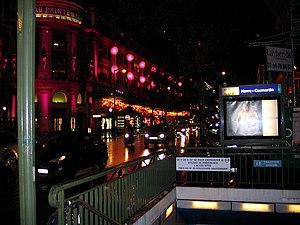
Le Printemps est une entreprise française exploitante de grands magasins qui se positionne principalement sur des marques de mode, de luxe et de beauté. Le Printemps est également l'un des leaders français des listes de mariage.